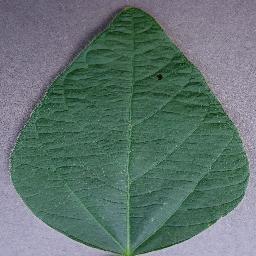
Label: Soybean___healthy